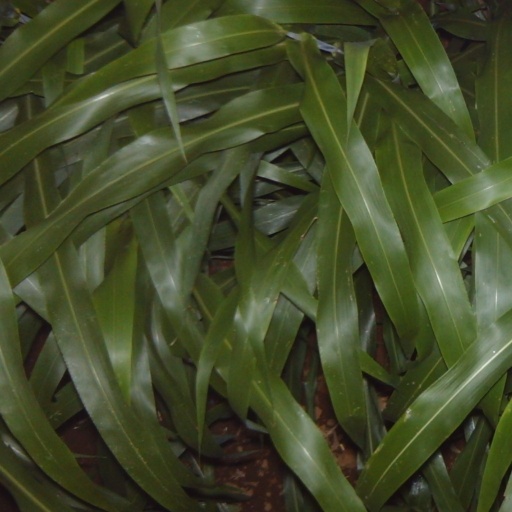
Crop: sorghum